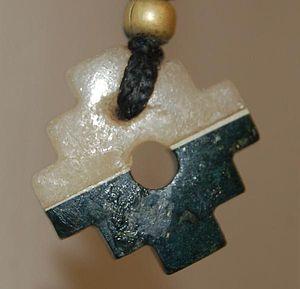
La mythologie inca regroupe l'ensemble des mythes et légendes qui expliquent, représentent ou symbolisent les diverses croyances incas.